Hazel-Atlas Glass Co. v. Hartford-Empire Co.

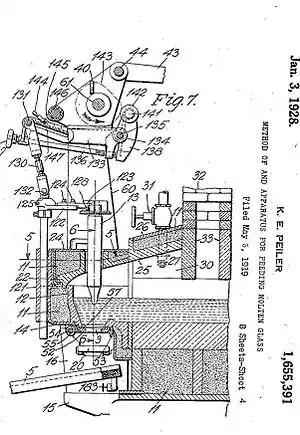
The Hartford gob feeder fraudulently patented in this case (U.S. Pat. No. 1,655,391

In 1926 Hartford had a pending Peiler patent application on a "gob feeder" glass-making machine. The Patent Office confronted Hartford with "apparently insurmountable opposition." To help persuade the Office to grant the application, Hartford's patent attorney R.F. Hatch "ghost-wrote" a trade journal article for a union official, Clarke, praising the invention as a revolutionary advance, and paying him to sign it. Hartford's patent attorneys Brown and Dorsey brought the published article to the attention of the Patent Office. The Office then issued the patent (U.S. Patent No. 1,655,391), in 1928. Hartford then sued Hazel for infringing the patent. The district court dismissed the bill, however, on the ground that no infringement had been proved. The court considered the patent to be at best only a slight improvement in a well-developed art (automatic feeders for mechanical glass bottle blowing), accordingly held that the claims were not entitled to a broad construction and that, with the Peiler patent so construed, Hazel had not infringed.